Operation Bootstrap

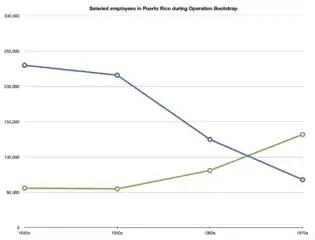
Chart demonstrating how the economy of Puerto Rico shifted from agriculture to manufacturing by showing how the salaried employees during Operation Bootstrap significantly increased manufacturing jobs (green line) while decreasing agricultural jobs (blue line).

Manufacturing jobs also led to a shift in the job market as it pertains to gender. In 1940, women represented half of the total population of Puerto Rico, but represented less than 25% of the labor force. Women in Operation Bootstrap were targeted as an important labor force, especially for the garment and apparel industry, which represented a share of the manufacturing market.